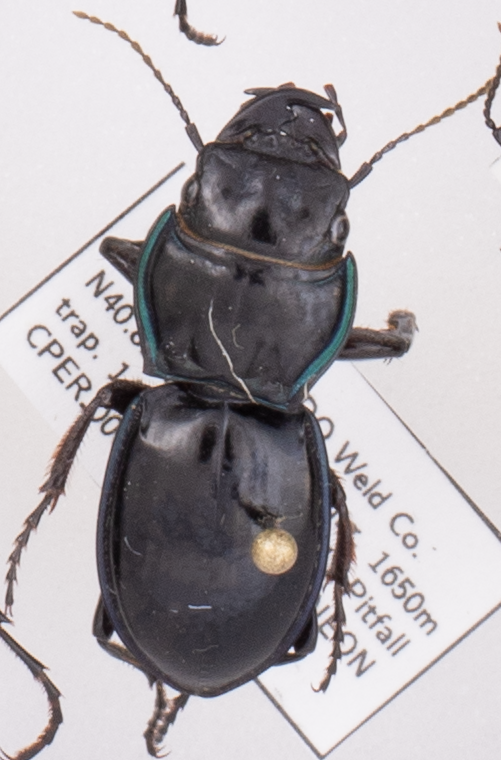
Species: Pasimachus elongatus
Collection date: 2022-09-14
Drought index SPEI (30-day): -1.216
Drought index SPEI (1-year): -1.594
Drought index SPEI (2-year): -1.45